Palm Monorail

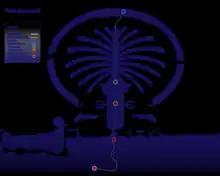
Plan Overview Of Palm Monorail Route

The Palm Monorail is a monorail line on the Palm Jumeirah island in Dubai, United Arab Emirates. It is operated by the UK-based Serco. The monorail connects the Palm Jumeirah to the mainland, with a planned further extension to the Red Line of the Dubai Metro. The line opened on 30 April 2009 as the Palm Jumeirah Monorail. It is the first monorail in the Middle East.